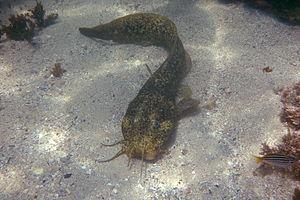
Les plotosidés forment une famille de poissons-chats appartenant à l'ordre des Siluriformes.